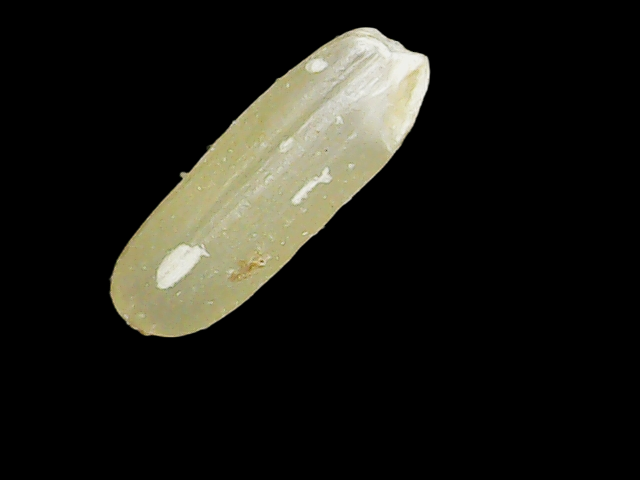
Rice variety: Binadhan17